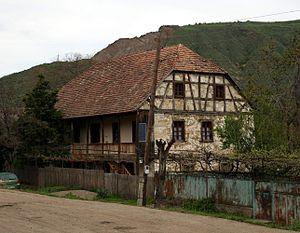
Les Allemands du Caucase concernent les populations de la diaspora allemande établie dans la région du Caucase après son incorporation dans l'Empire russe à partir du XIXᵉ siècle.